Cat Problems

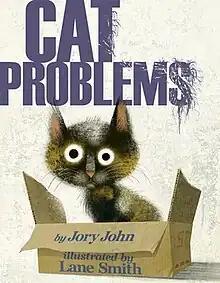

Cat Problems is a 2021 children's book written by Jory John and illustrated by Lane Smith. It is a comedic picture book about a pampered house cat. John and Smith also wrote "Penguin Problems" (2016) and "Giraffe Problems" (2018).